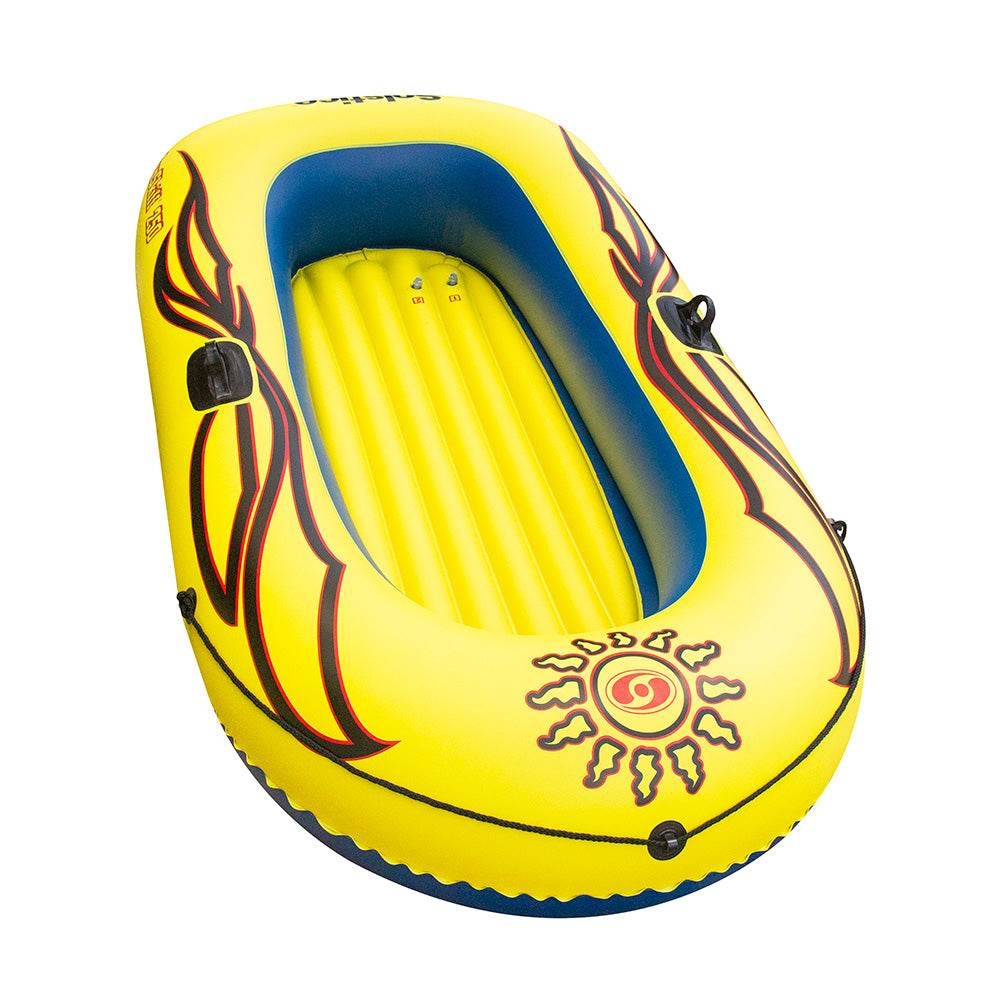
Sunskiff 2-Person Inflatable Boat
The ideal inflatable boat for pools, lakes, and more! Features: 360 lbs max capacity Heavy-duty PVC construction Grab lines Integrated oar locks
Brand: CWR
Category: Sporting Goods > Outdoor Recreation > Boating & Water Sports > Boating & Rafting > Row Boats